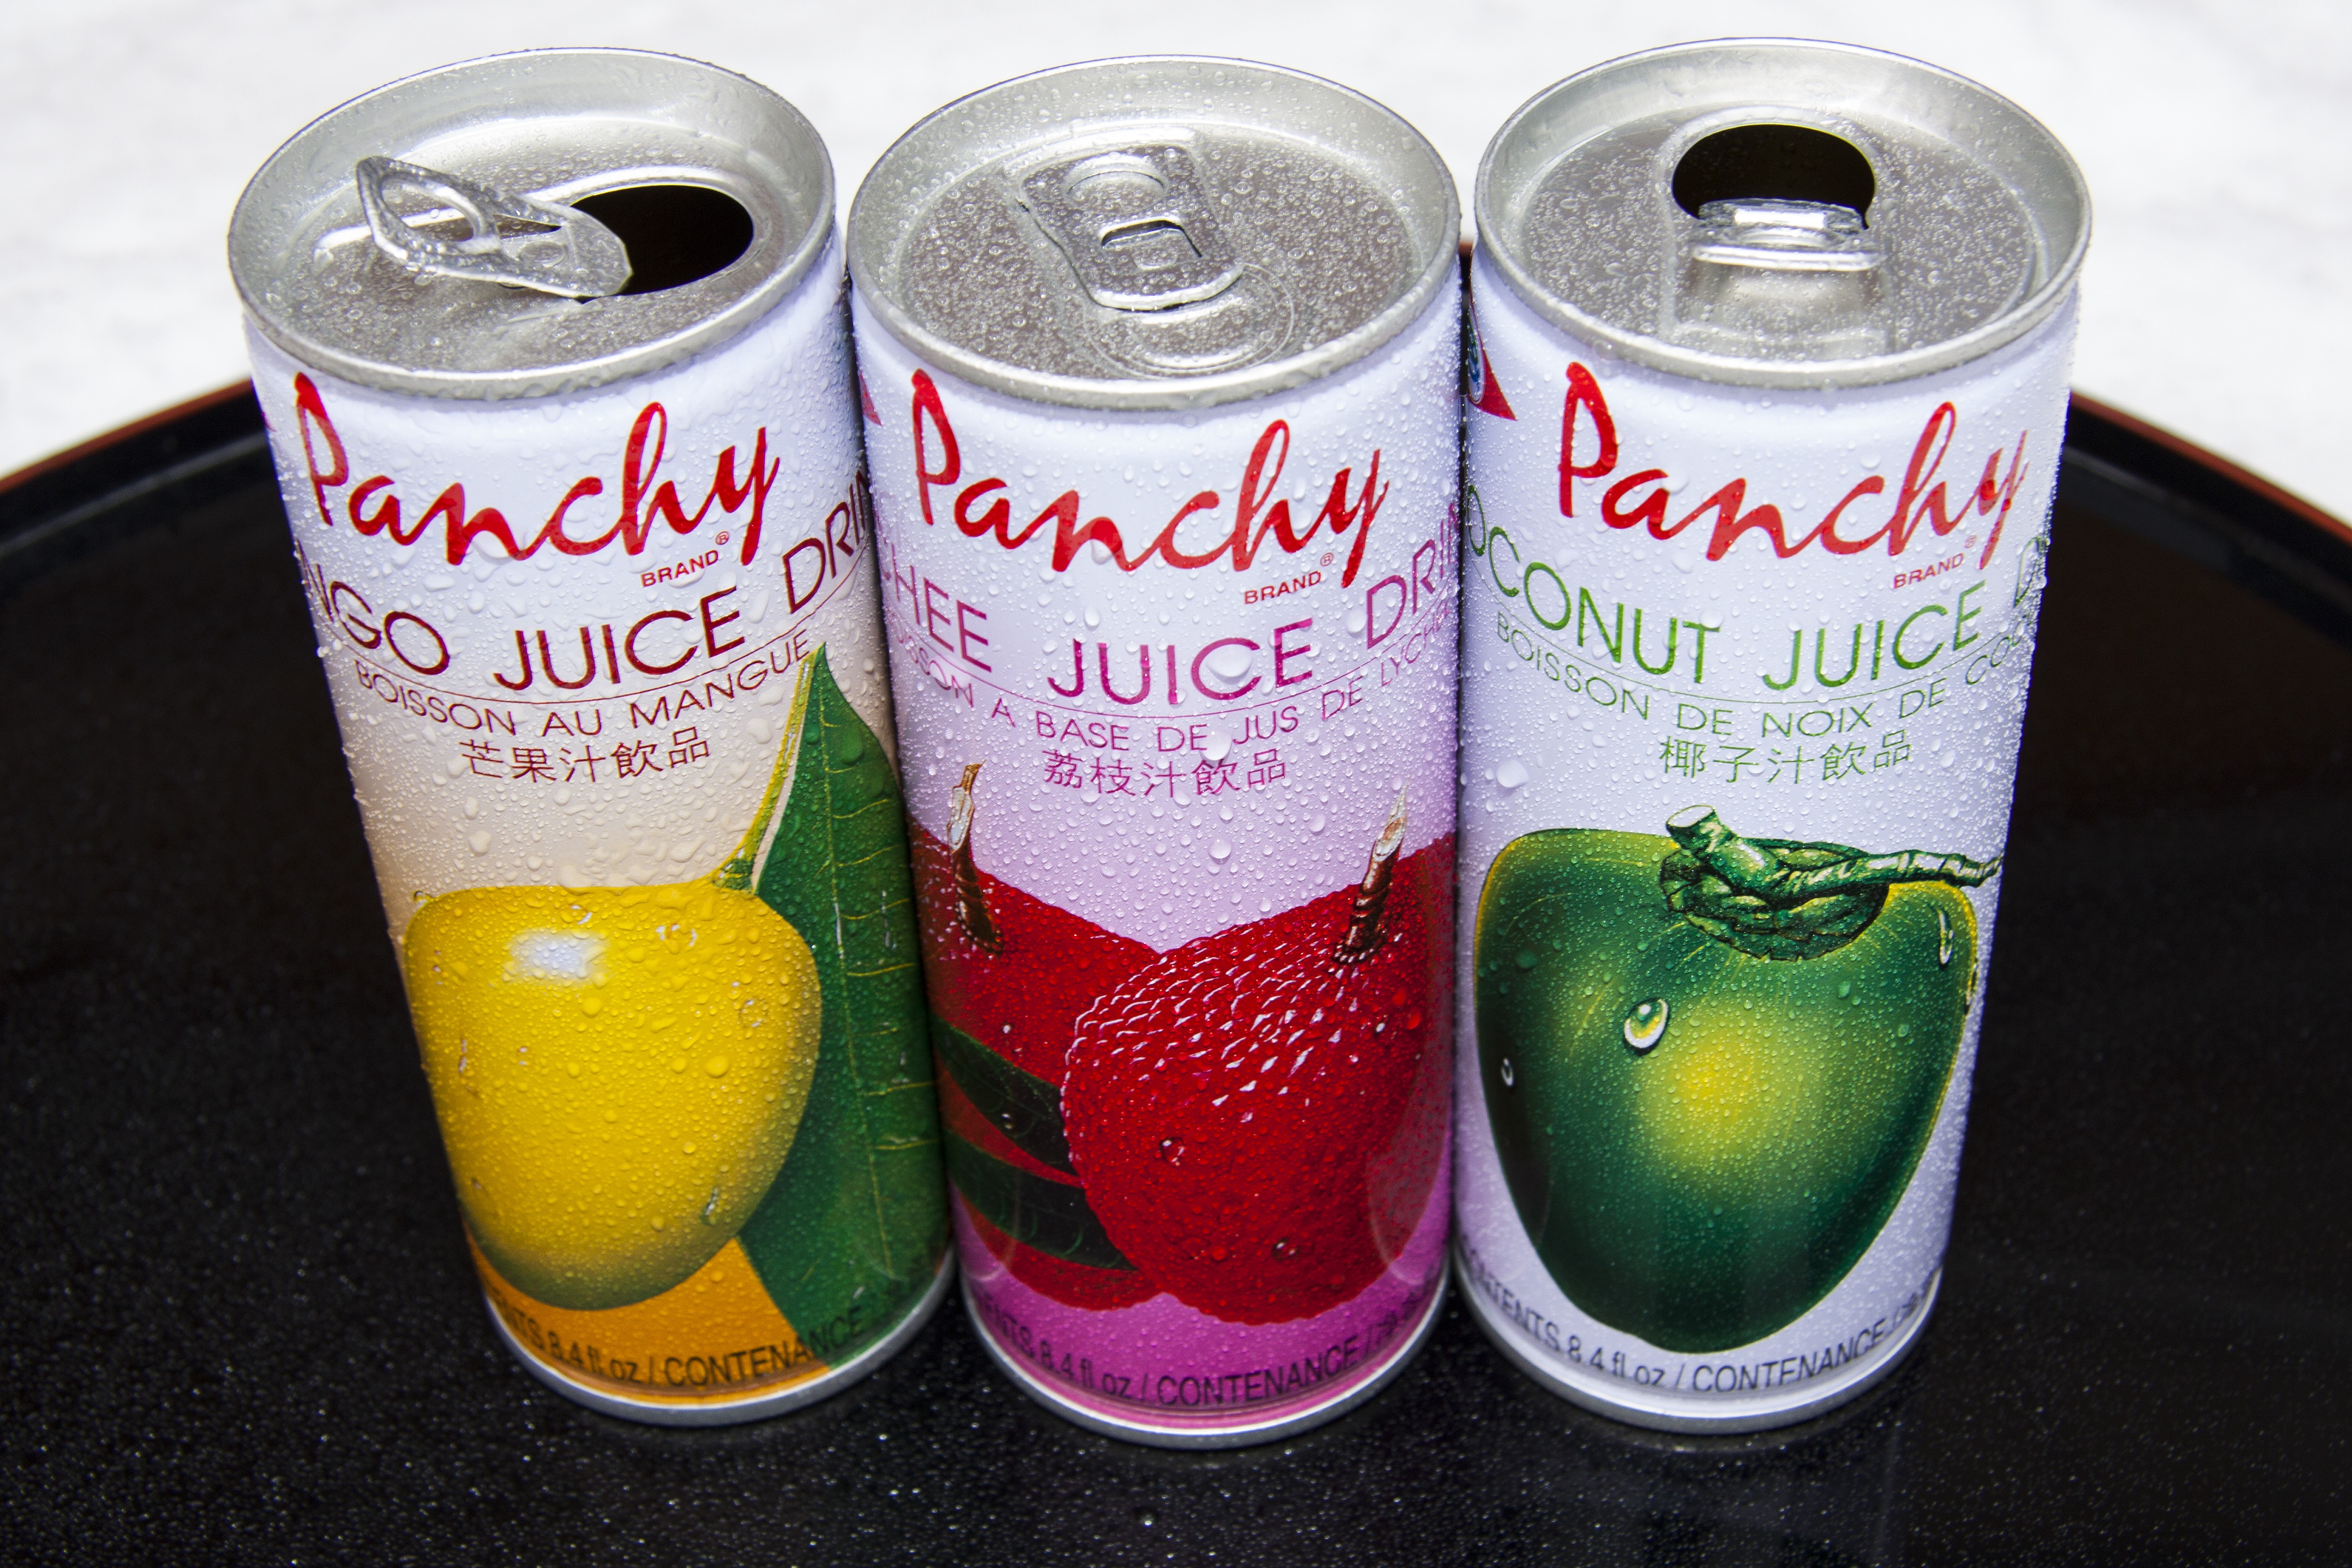
food, green, red, produce, asia, drink, yellow, lychee, cocktail, juice, coconut, mango, sparkling, exotic, liqueur, frisch, soft drinks, beverage cans, distilled beverage, commercial packaging, drinks drinking